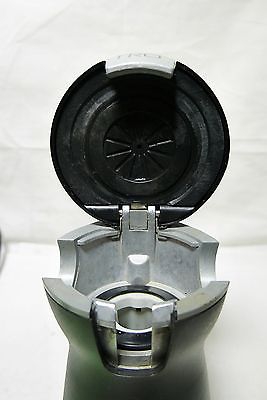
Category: coffee maker